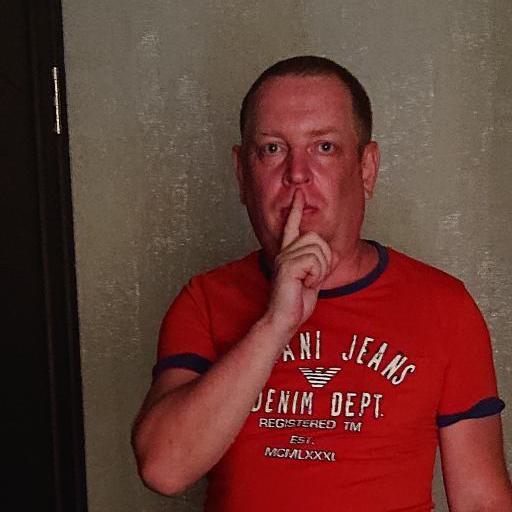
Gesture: mute